Dreyse needle gun

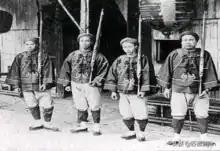
Qing Hunan Army with Dreyse needle gun

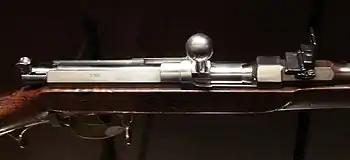
Dreyse mechanism, model 1862.

The cartridge used with this rifle consisted of the paper case, the bullet, the percussion cap and the black powder charge. The 15.4 mm (0.61 in) bullet was shaped like an acorn, with the broader end forming a point and the primer attached to its base. The bullet was held in a paper case known as a sabot, which separated from the bullet as it exited the muzzle. Between this inner lining and the outer case was the powder charge, consisting of 4.8 g (74 grains) of black powder.